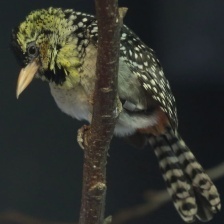
Species: D-ARNAUDS BARBET
Scientific name: TRACHYPHONUS DARNAUDII